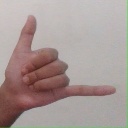
अक्षर: द